Prince Komatsu Akihito

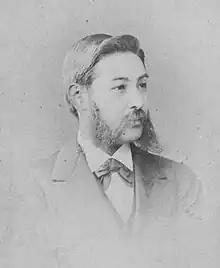
Prince Yoshiaki in England

Prince Yoshiaki studied military tactics in England for two years from 1870 to 1872.